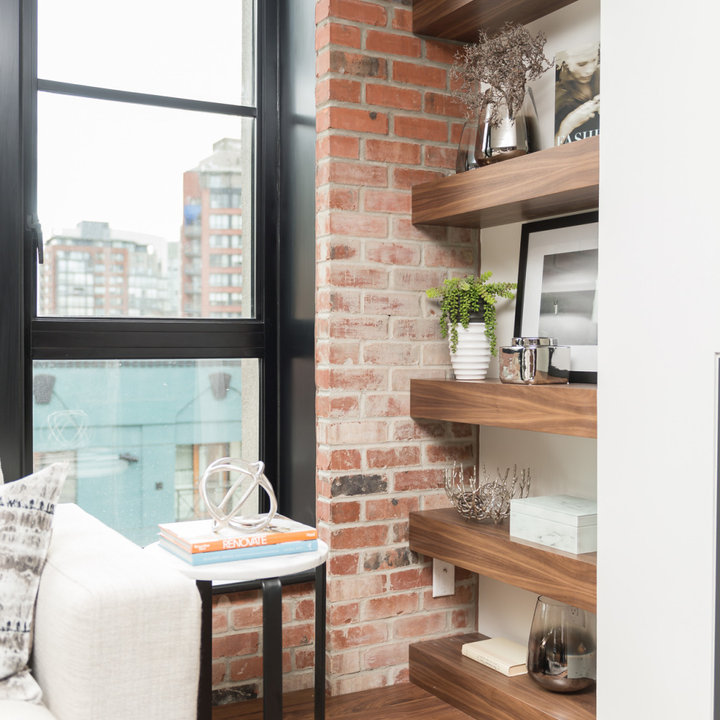
Style: Industrial